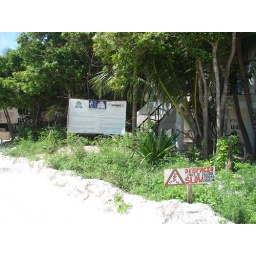
Sign for the lousy tourists in golf carts and four-wheelers not to mow us down as we cross the road